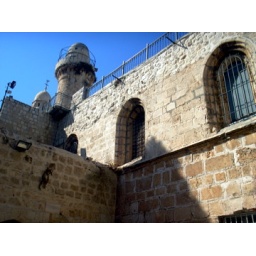
It happened in this chamber. There's a synagogue in the ground floor below and a mosque on the roof above.